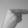
ASL letter: H